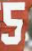
Number: 5